United States foreign policy toward the People's Republic of China

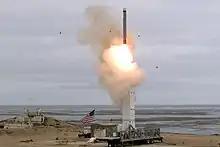
United States test firing a conventionally configured ground-launched medium-range cruise missile on 18 August 2019

The United States' political leadership began to shift policy stances in 2011, starting with the Obama administration's "pivot" toward Asia. Then-secretary of state Hillary Clinton called for "increased investment—diplomatic, economic, strategic, and otherwise—in the Asia-Pacific region", which was seen as a move to counter China's growing clout. Supporters of increased American involvement in East Asia have cited the United States as a counterbalance to the excesses of Chinese expansion. Relevant to the argument is the fact that countries in territorial disputes with China, such as in the South China Sea and the Diaoyu/Senkaku Islands, have complained about China's harassment in the disputed areas. Some experts have suggested that China may leverage their economic strength in such disputes, one example being the sudden restriction on Chinese imports of Filipino bananas during tensions over the Scarborough Shoal.